Harry Fett

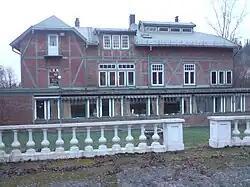
Christinedal, Harry Fetts vei 10, the home of Harry Fett

Fett was born in Christiania to factory owner Frans Eduard Fett and Ester Carolina Emilia Fischer. He was wed to Harriet Emilie Trepka Rode in 1903.